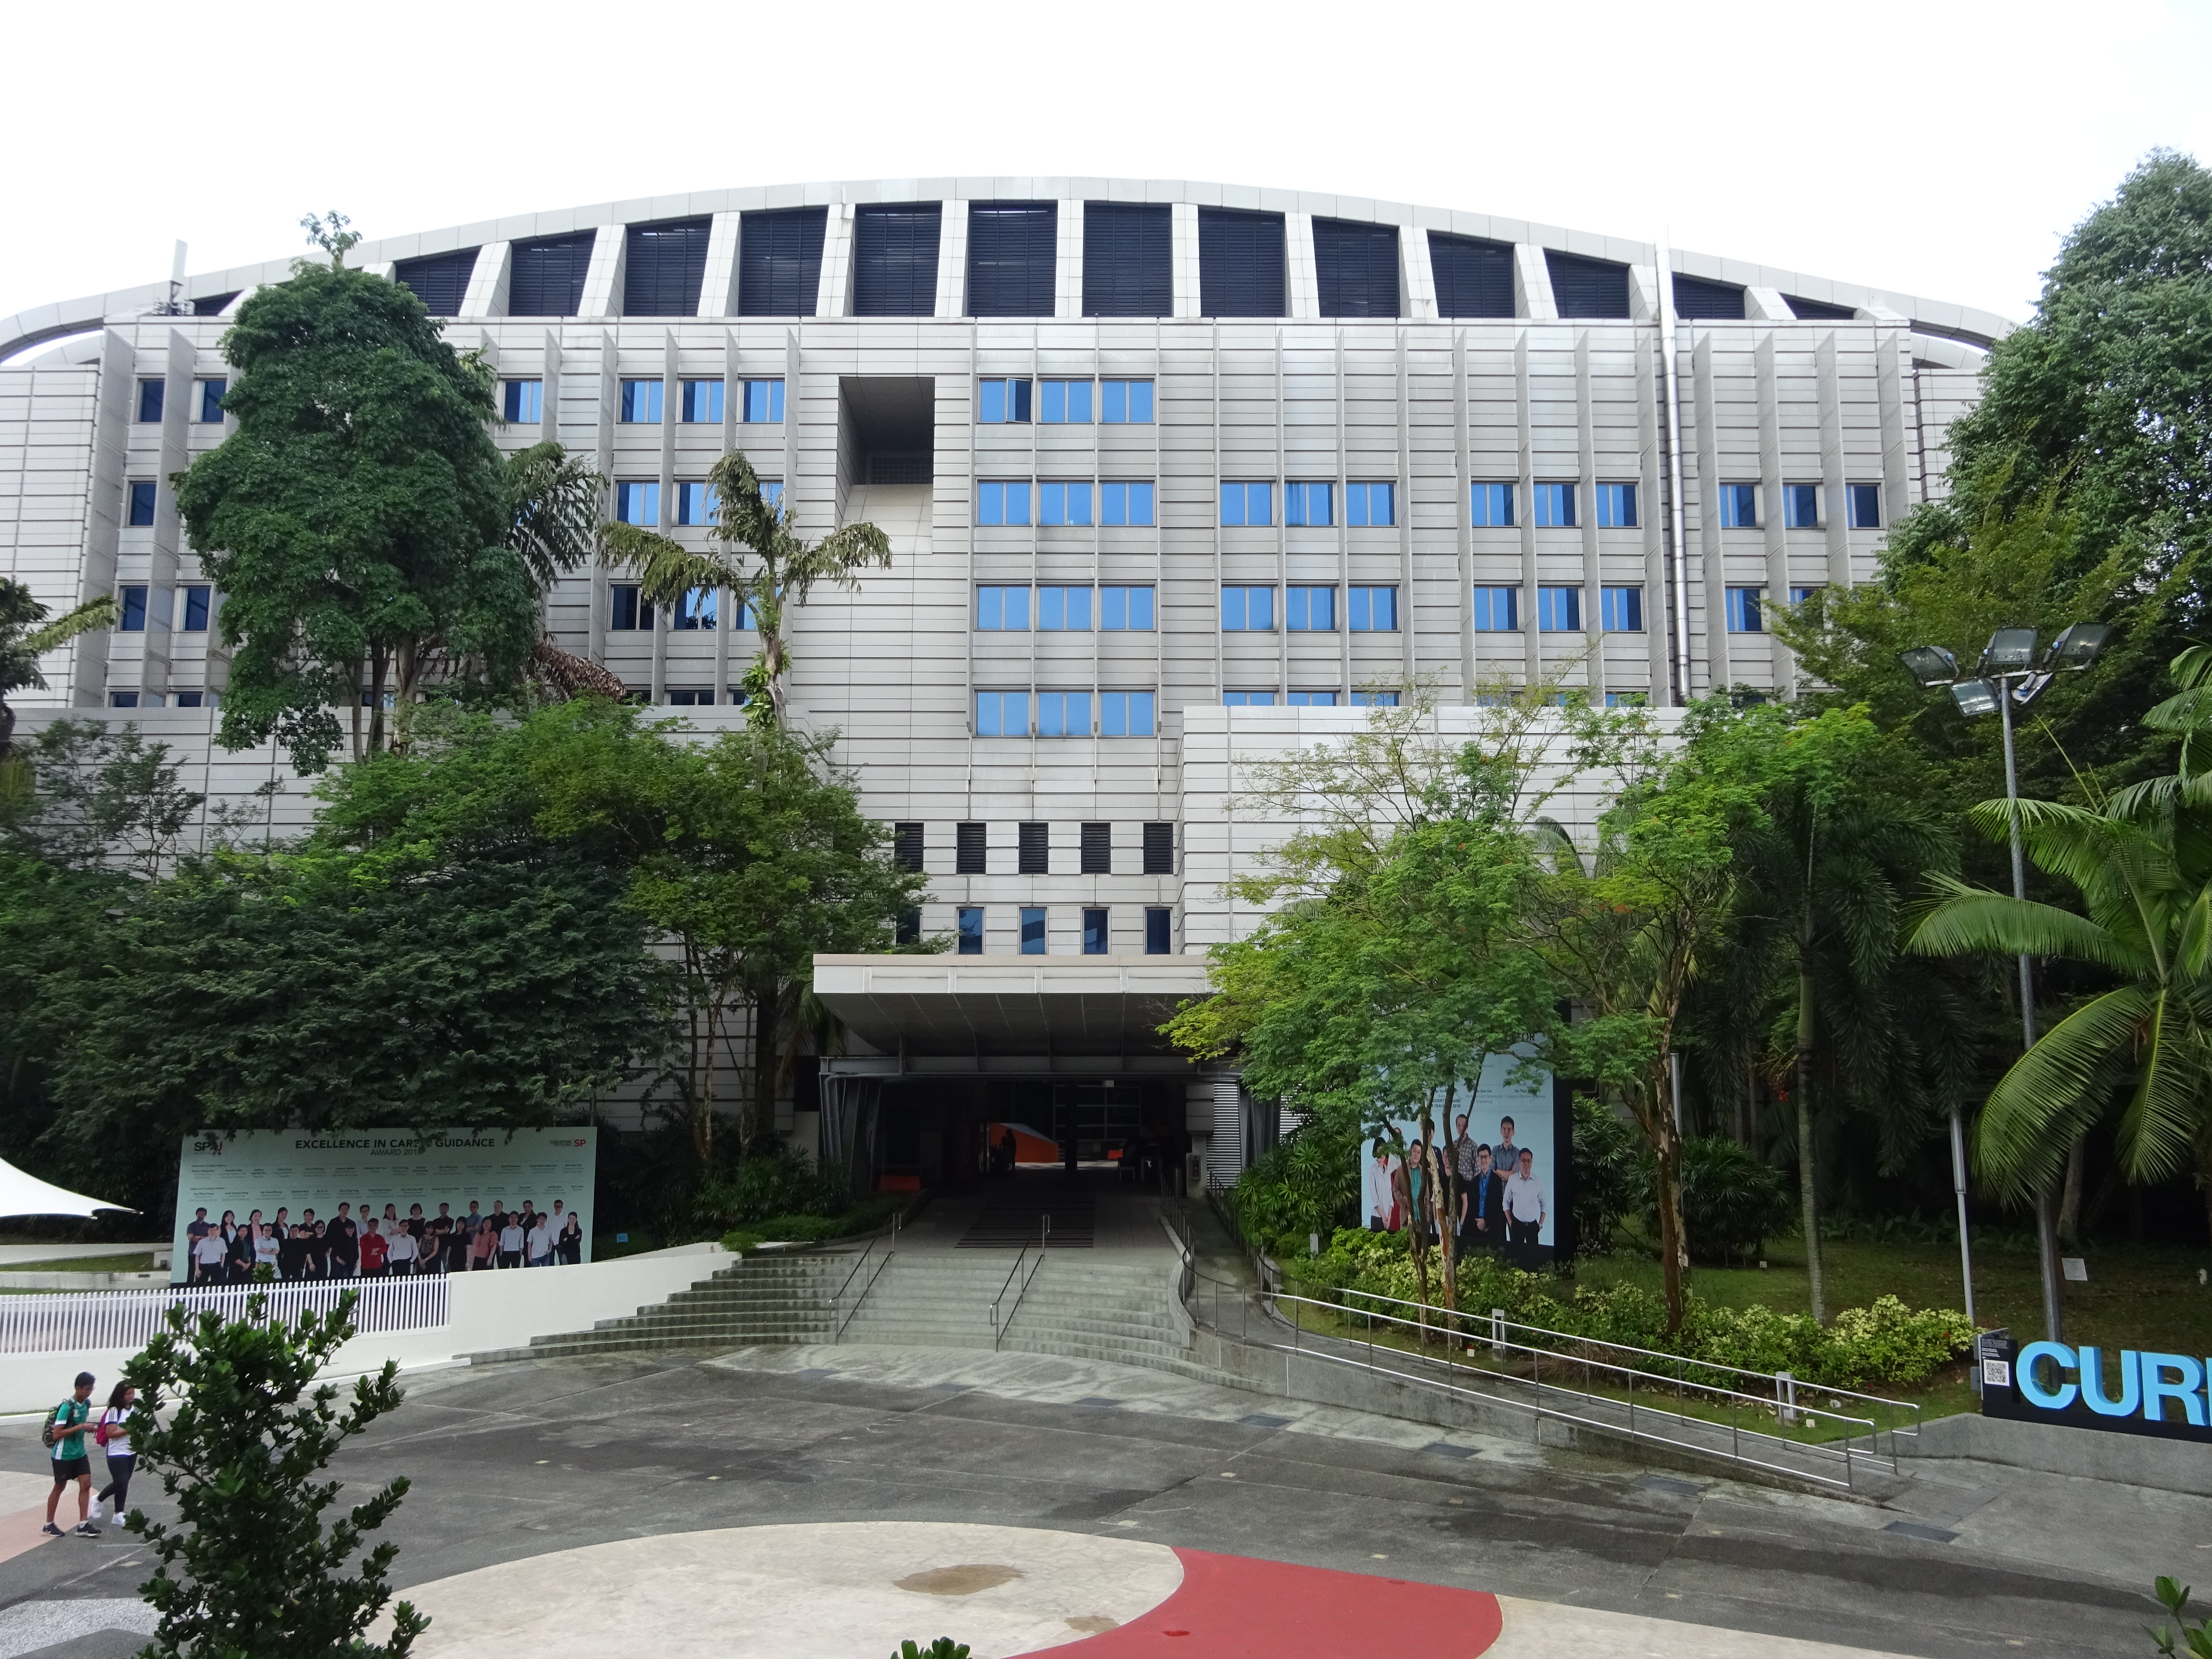
buildings, life, living, city, street, plant, building, daytime, property, infrastructure, tree, urban design, architecture, sky, public space, commercial building, real estate, facade, window, metropolitan area, condominium, urban area, mixed use, leisure, tower block, headquarters, apartment, tourism, palm tree, corporate headquarters, road, landscape, downtown, plaza, company, transport, asphalt, daylighting, campus, pedestrian, town square